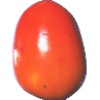
Label: Kaki 1